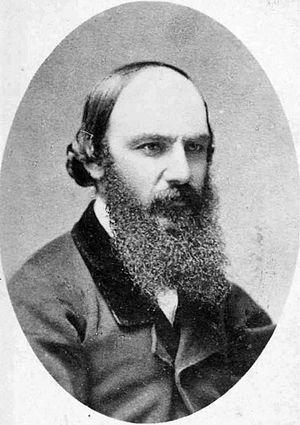
Cet article traite du président de la République de Colombie, qui est le chef de l'État et du gouvernement de la Colombie.
Santos Gutiérrez, né le 24 octobre 1820 à El Cocuy et mort le 6 février 1872 à Bogota, est un homme d'État colombien.
Les élections présidentielles en Colombie sont des élections organisées en Colombie et dans les entités qui l'ont précédée en vue de la désignation du président et éventuellement du vice-président.